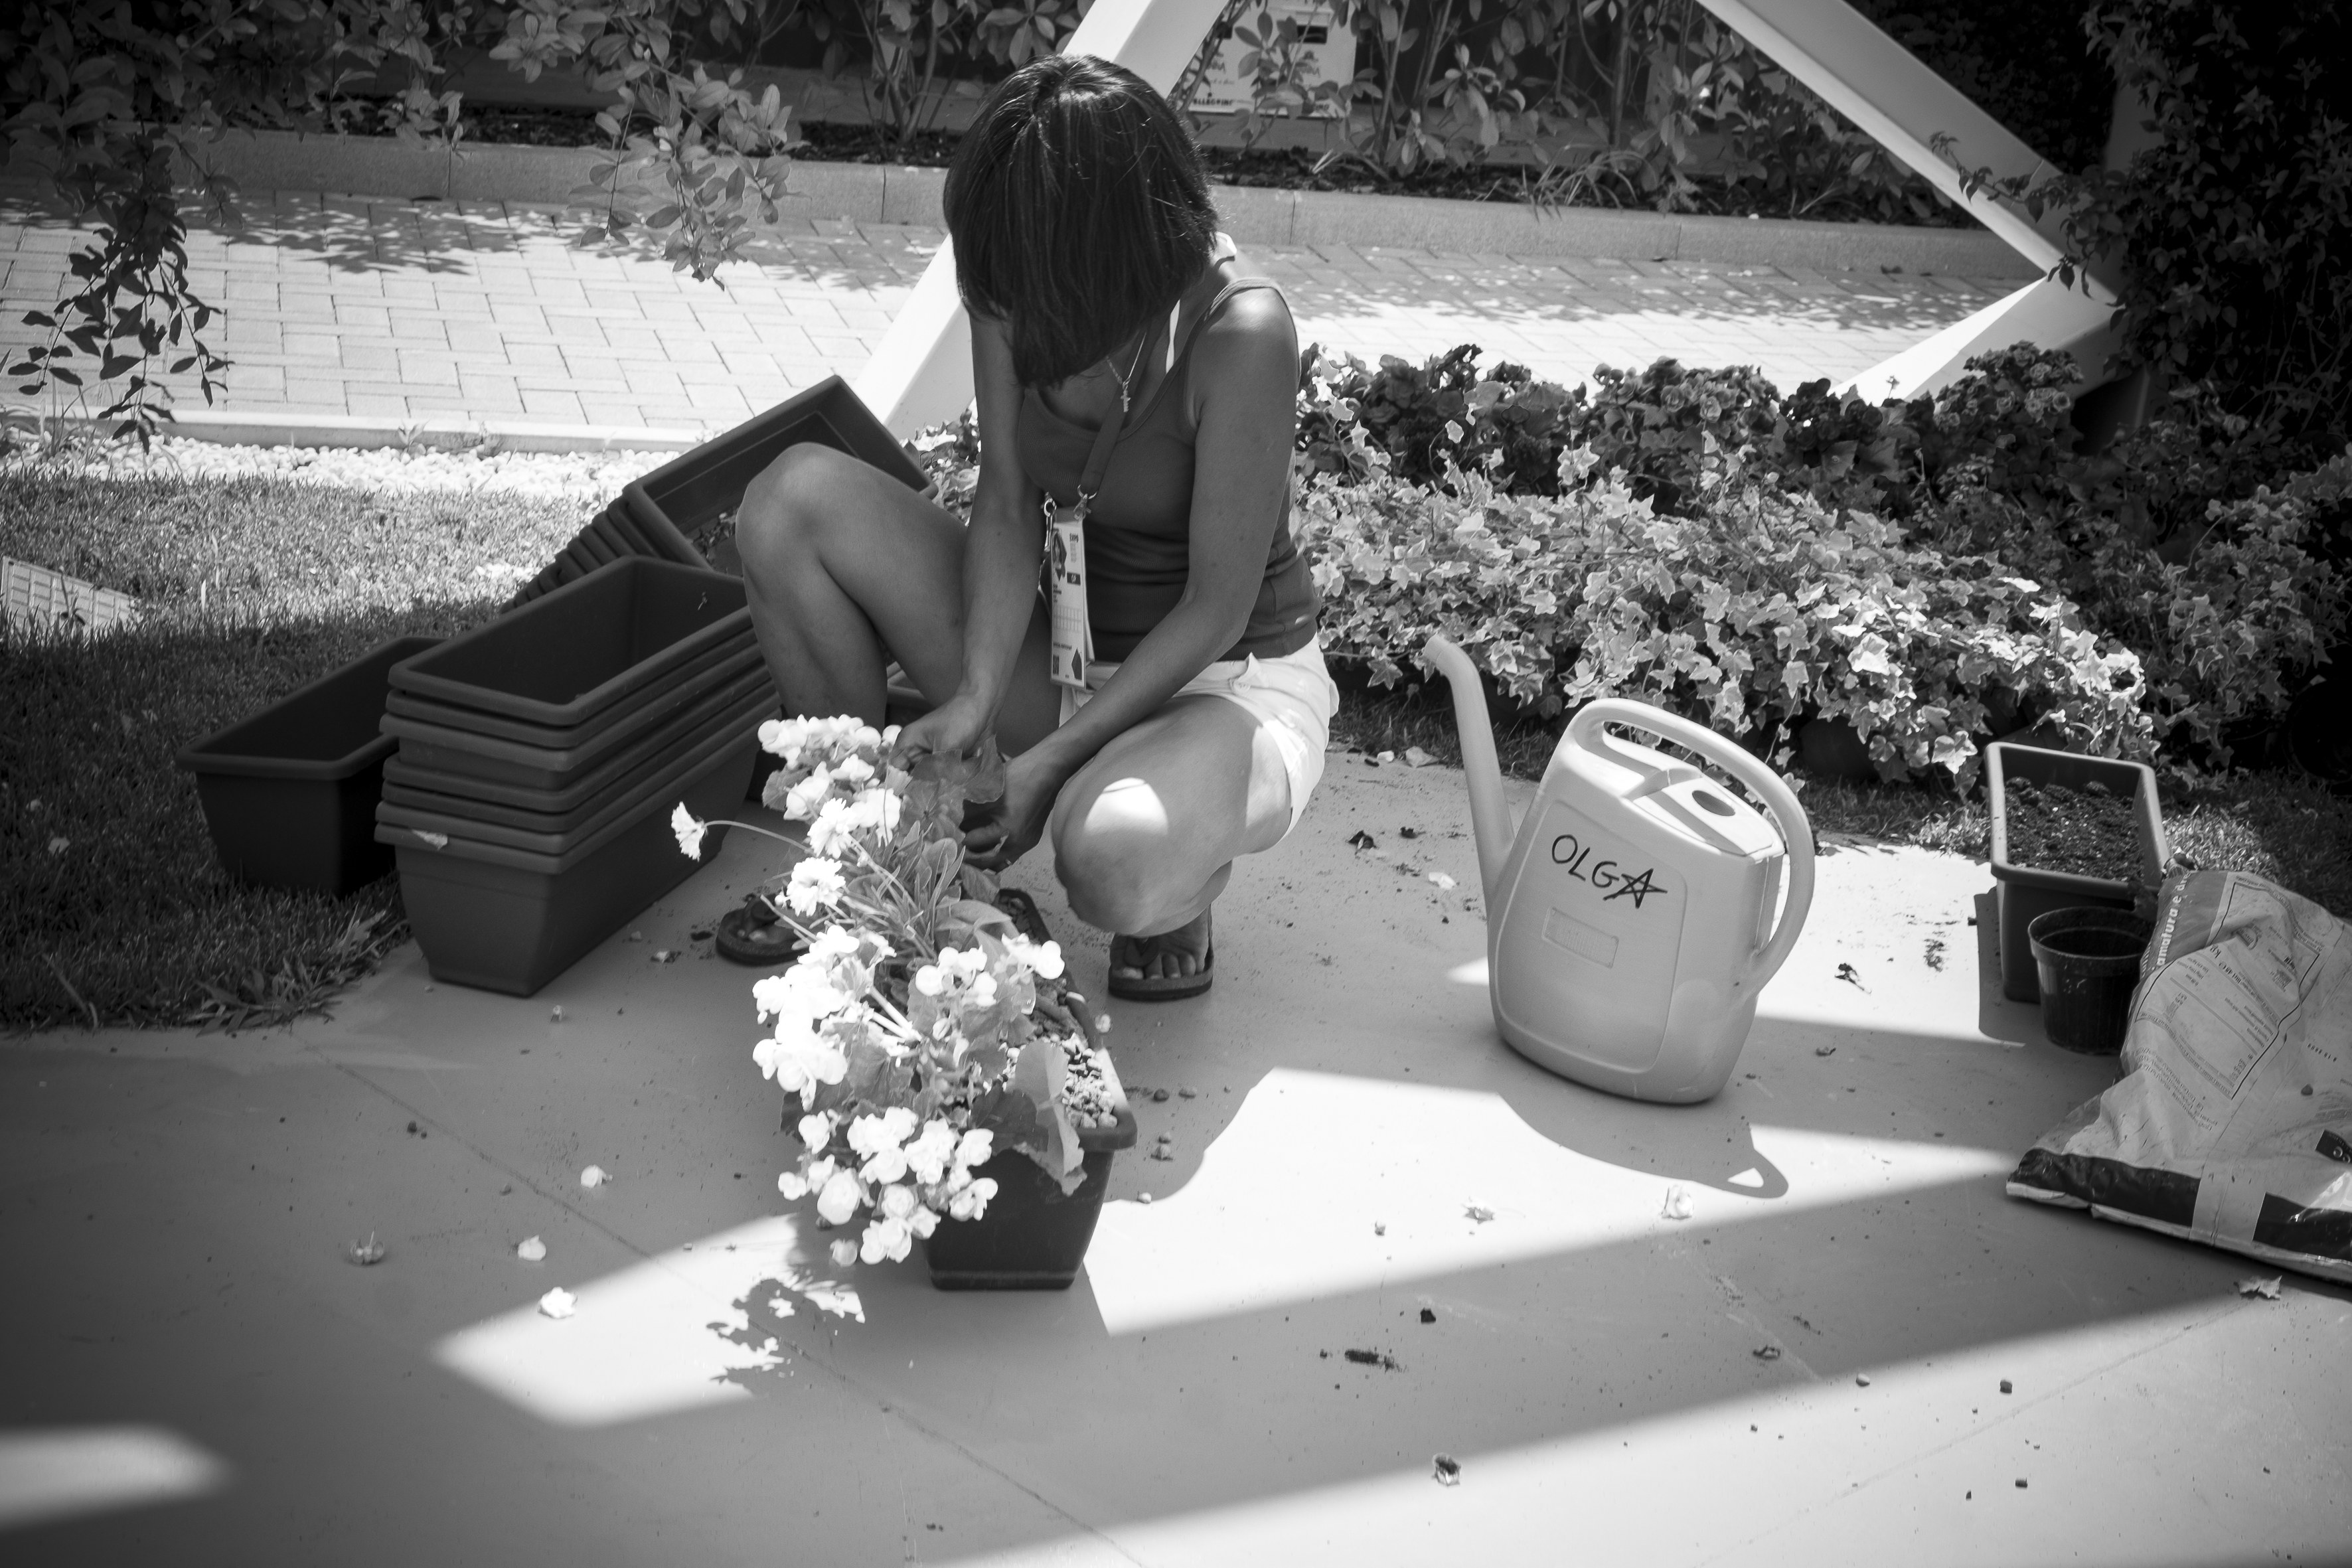
black and white, white, photography, flower, spring, italy, black, monochrome, wedding, bride, 2015, ceremony, dress, photograph, beauty, image, italymilanoexpo, monochrome photography